Stability (algebraic geometry)

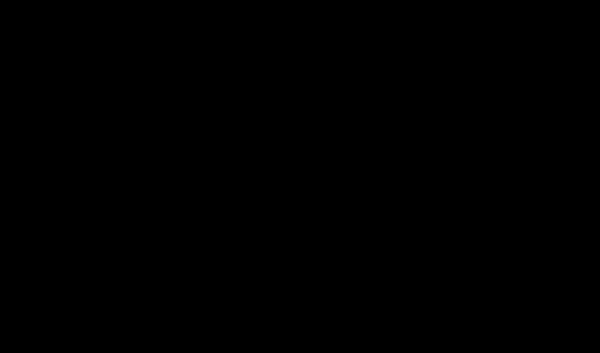
In the Hilbert–Mumford criterion which characterises stable points in geometric invariant theory, the trajectory of formula_1 is looked at along the flow of a group action by formula_2 as formula_3 or equivalently as formula_4. When the flow goes off to infinity, the point formula_1 is in stable equilibrium at the bottom of the curve. When the curve goes down to zero the point is unstable, and will flow down to zero along the action of formula_6. When the flow stays between zero and infinity, the point is in an unstable equilibrium (semi-stable). This analogy with mechanical equilibrium motivates the terminology of stability and instability.

In mathematics, and especially algebraic geometry, stability is a notion which characterises when a geometric object, for example a point, an algebraic variety, a vector bundle, or a sheaf, has some desirable properties for the purpose of classifying them. The exact characterisation of what it means to be stable depends on the type of geometric object, but all such examples share the property of having a minimal amount of internal symmetry, that is such stable objects have few automorphisms. This is related to the concept of simplicity in mathematics, which measures when some mathematical object has few subobjects inside it (see for example simple groups, which have no non-trivial normal subgroups). In addition to stability, some objects may be described with terms such as semi-stable (having a small but not minimal amount of symmetry), polystable (being made out of stable objects), or unstable (having too much symmetry, the opposite of stable).